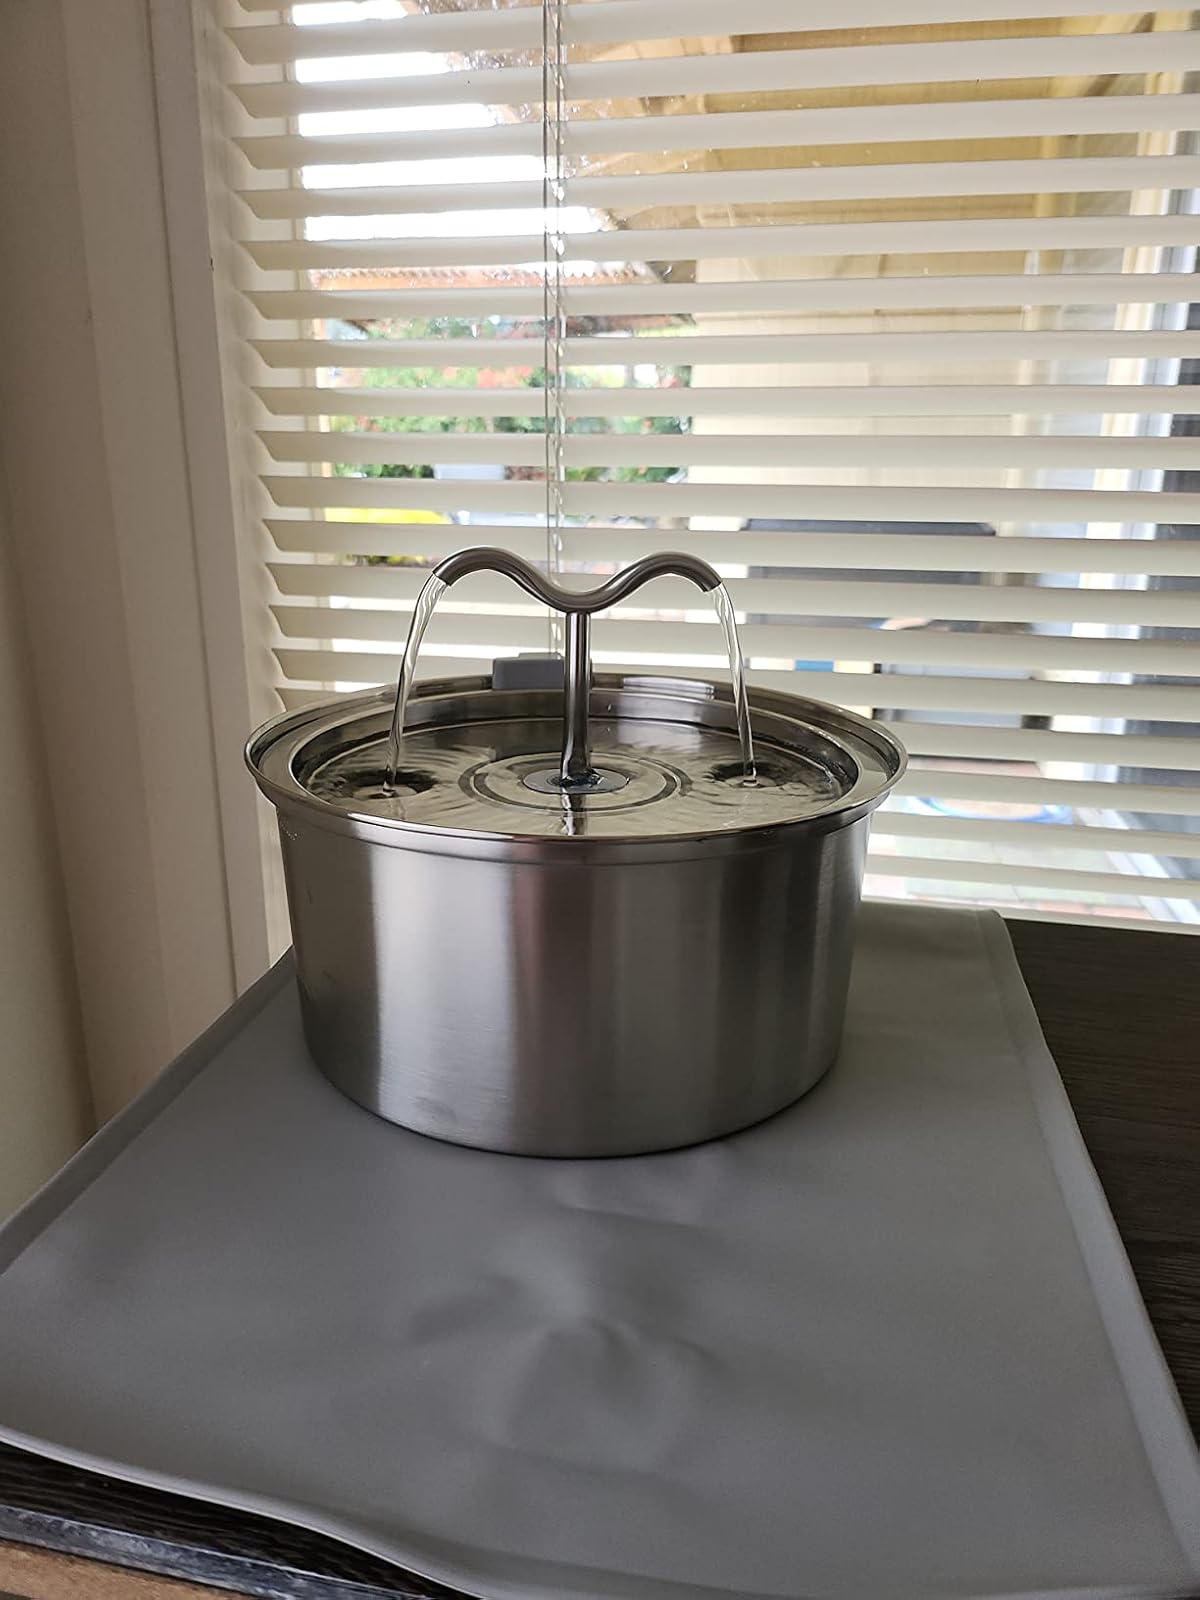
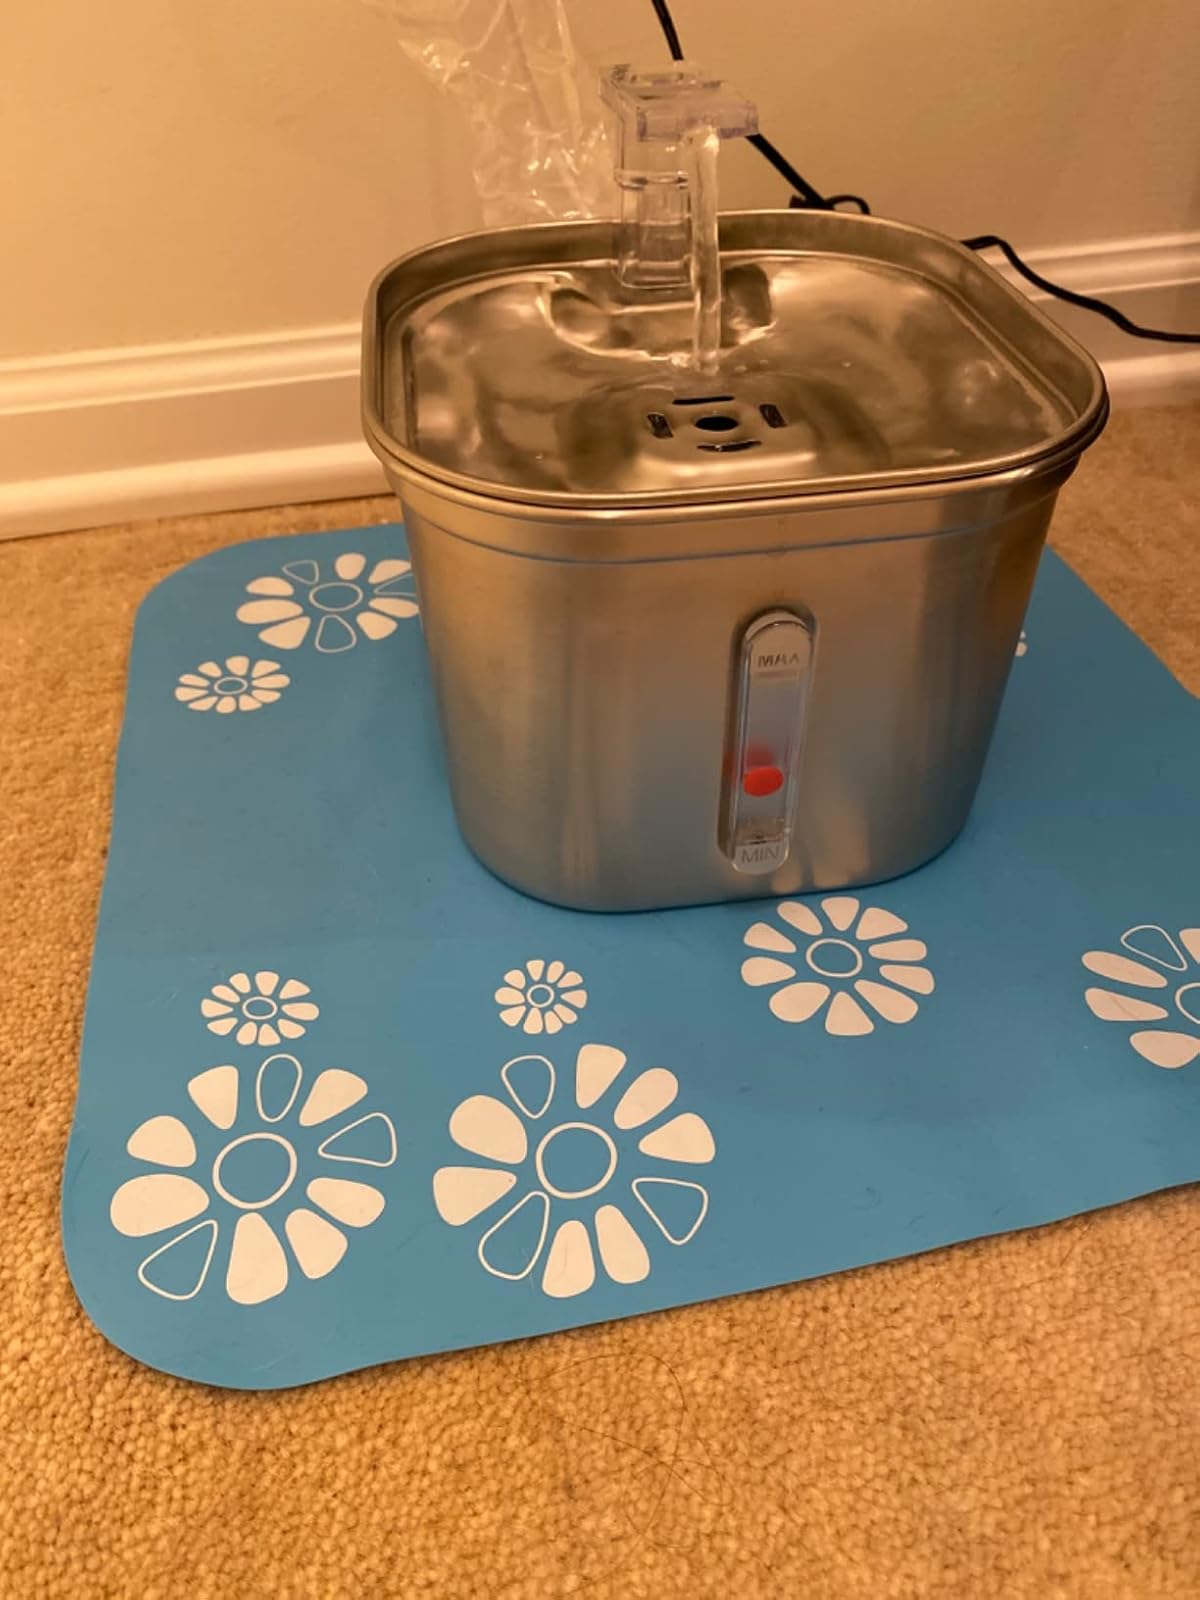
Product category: items_bowl
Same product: no